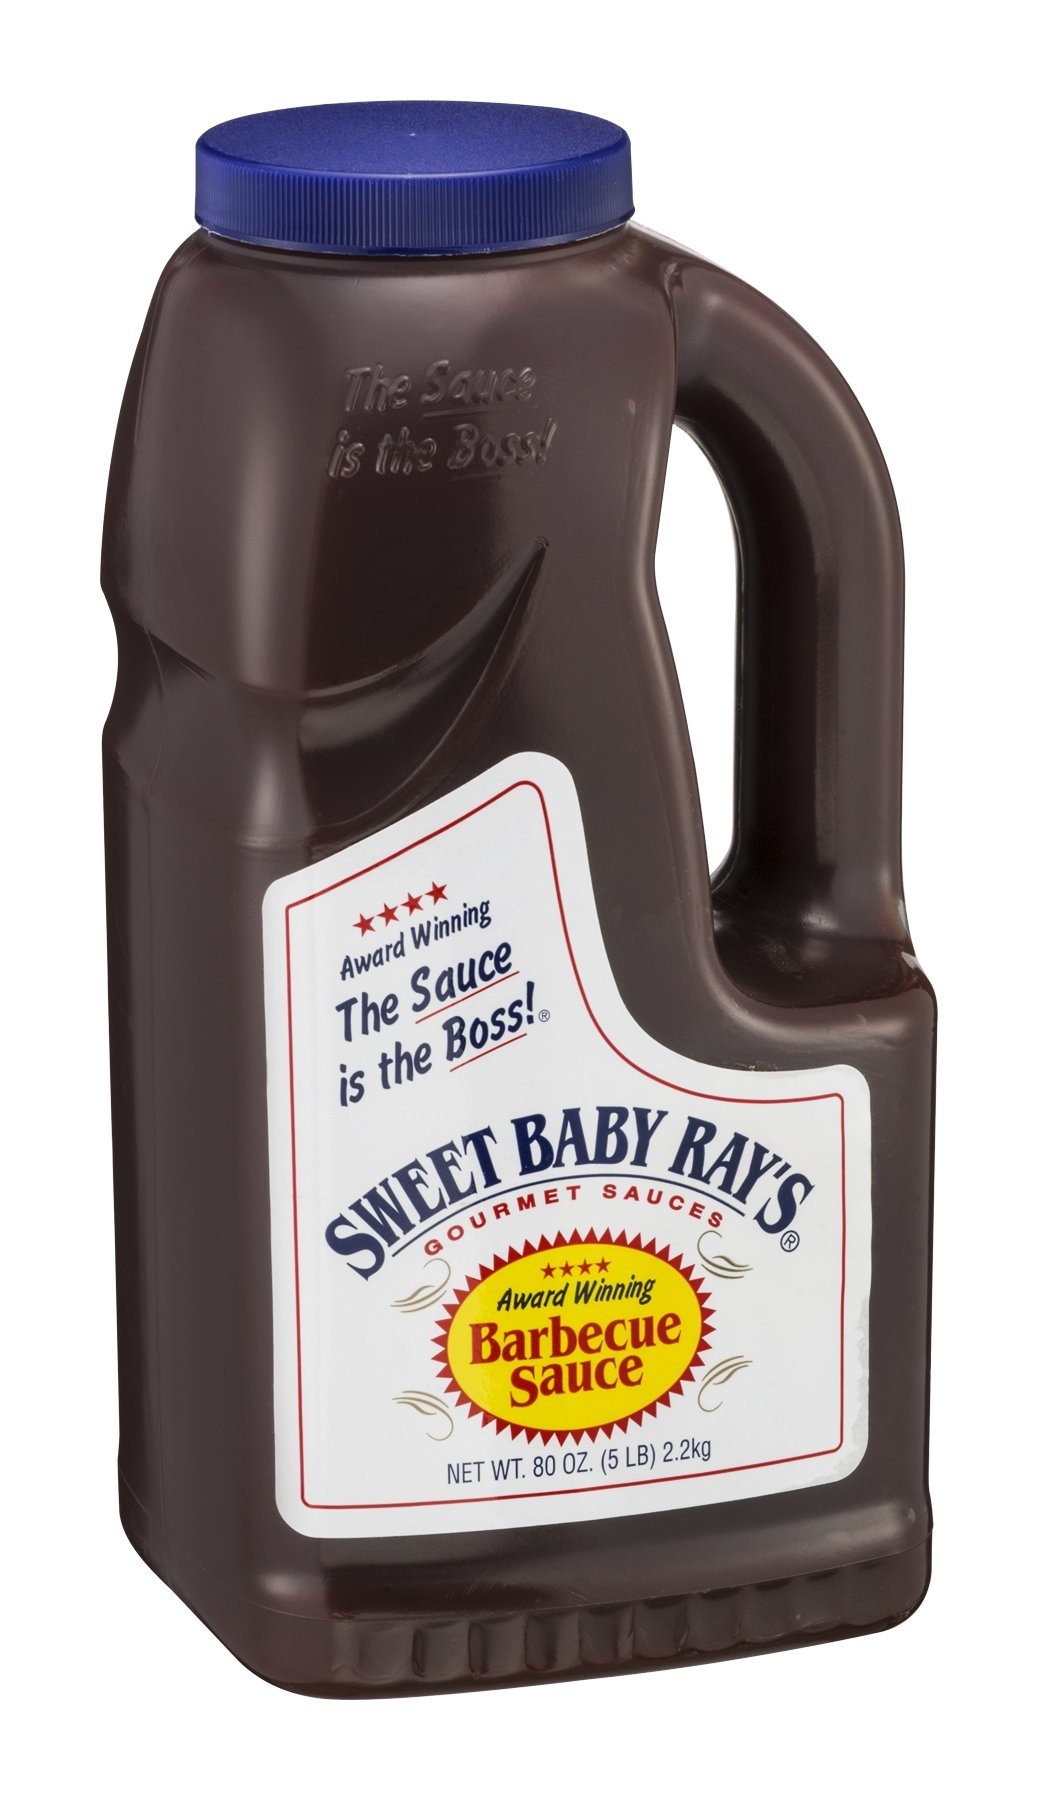
Item Name: Sweet Baby Ray's Barbecue Sauce, 80 FZ (Pack of 6)
Bullet Point 1: Gluten-Free Sweet Baby Ray's Original Barbecue Sauce
Bullet Point 2: Package size of 80.0 oz
Bullet Point 3: Unit Price of $9.88
Bullet Point 4: Award winning gourmet sauce. Gluten Free.
Product Description: This is the sauce that got it all started. Sweet and tangy, the taste is perfect way to finish those slow roasted ribs of that juicy pulled pork in a crockpot.
Value: 480.0
Unit: Ounce

Price: 8.22